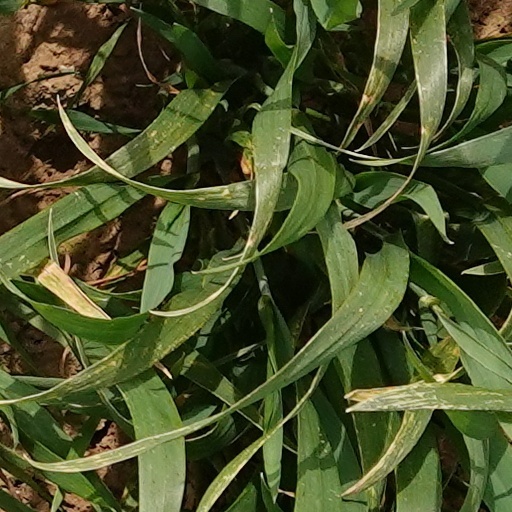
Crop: wheat